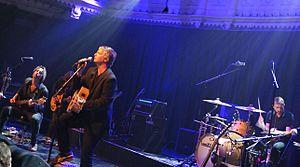
I Am Kloot est un groupe anglais formé à Manchester, en 1999 par John Bramwell, Peter Jobson et Andy Hargreaves, reconnu pour leurs mélodies et leurs paroles.